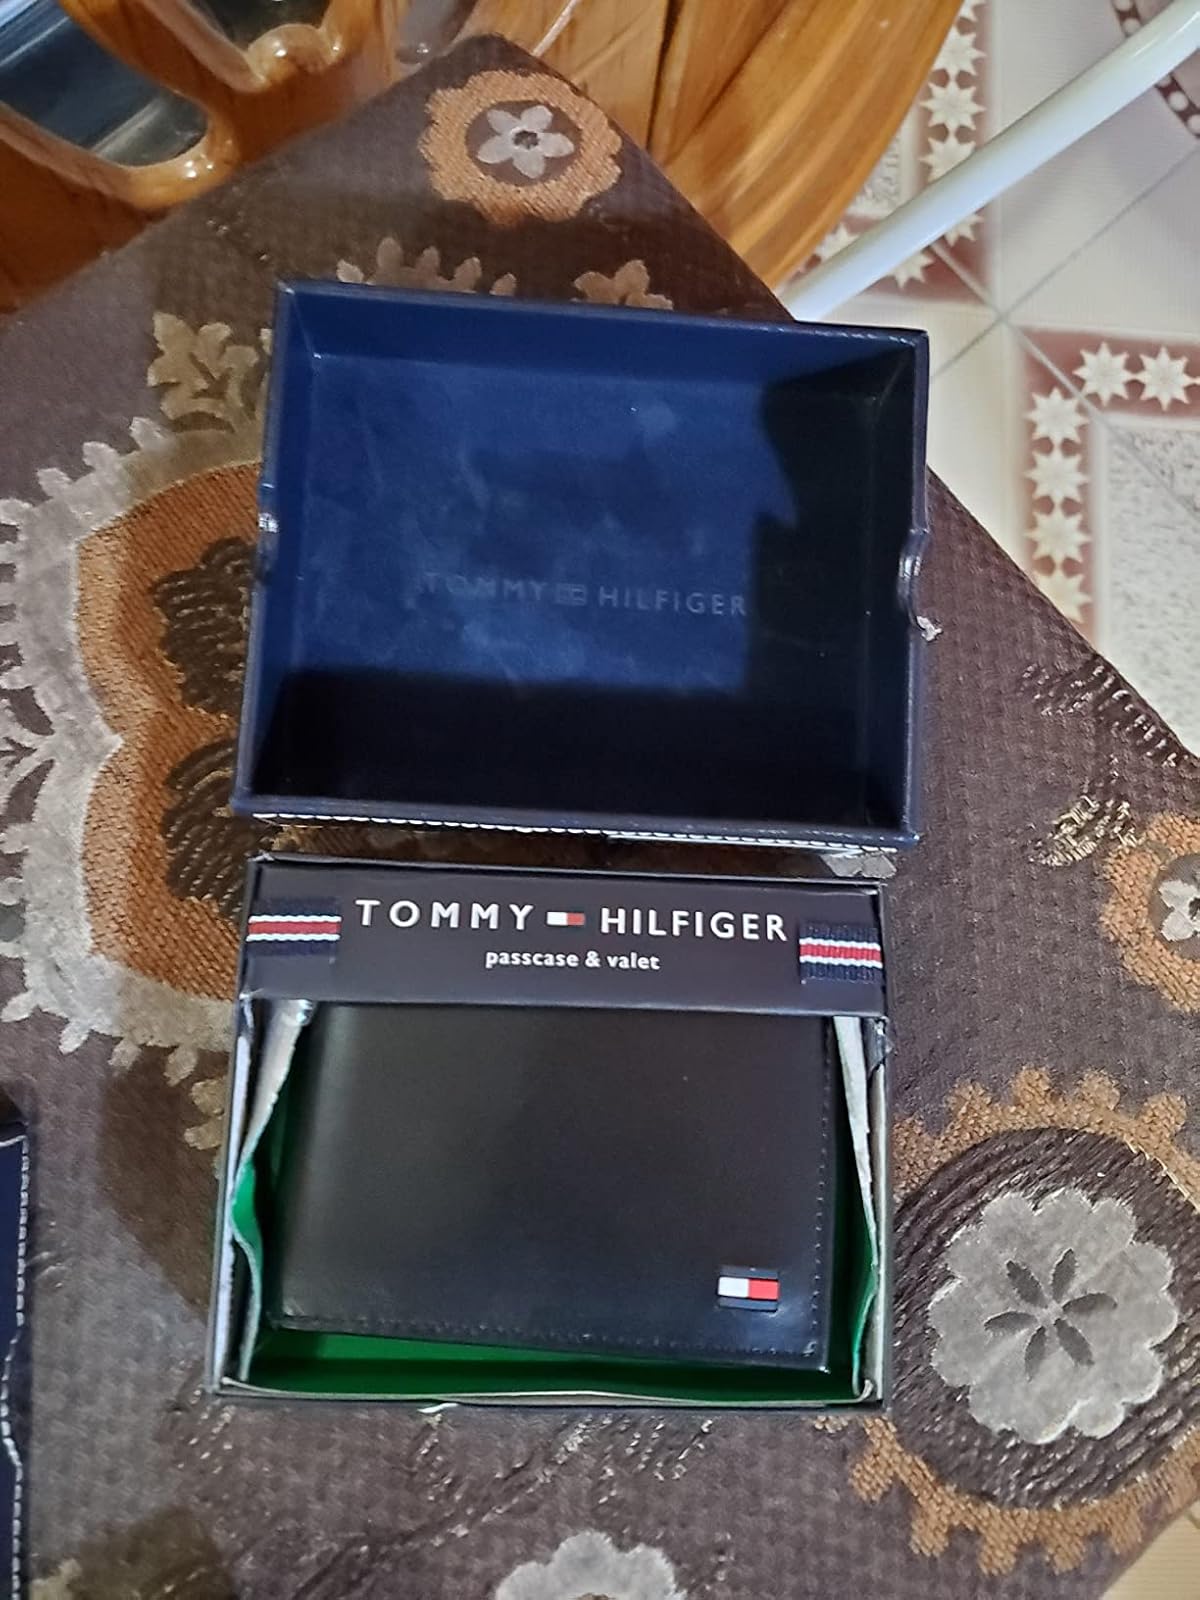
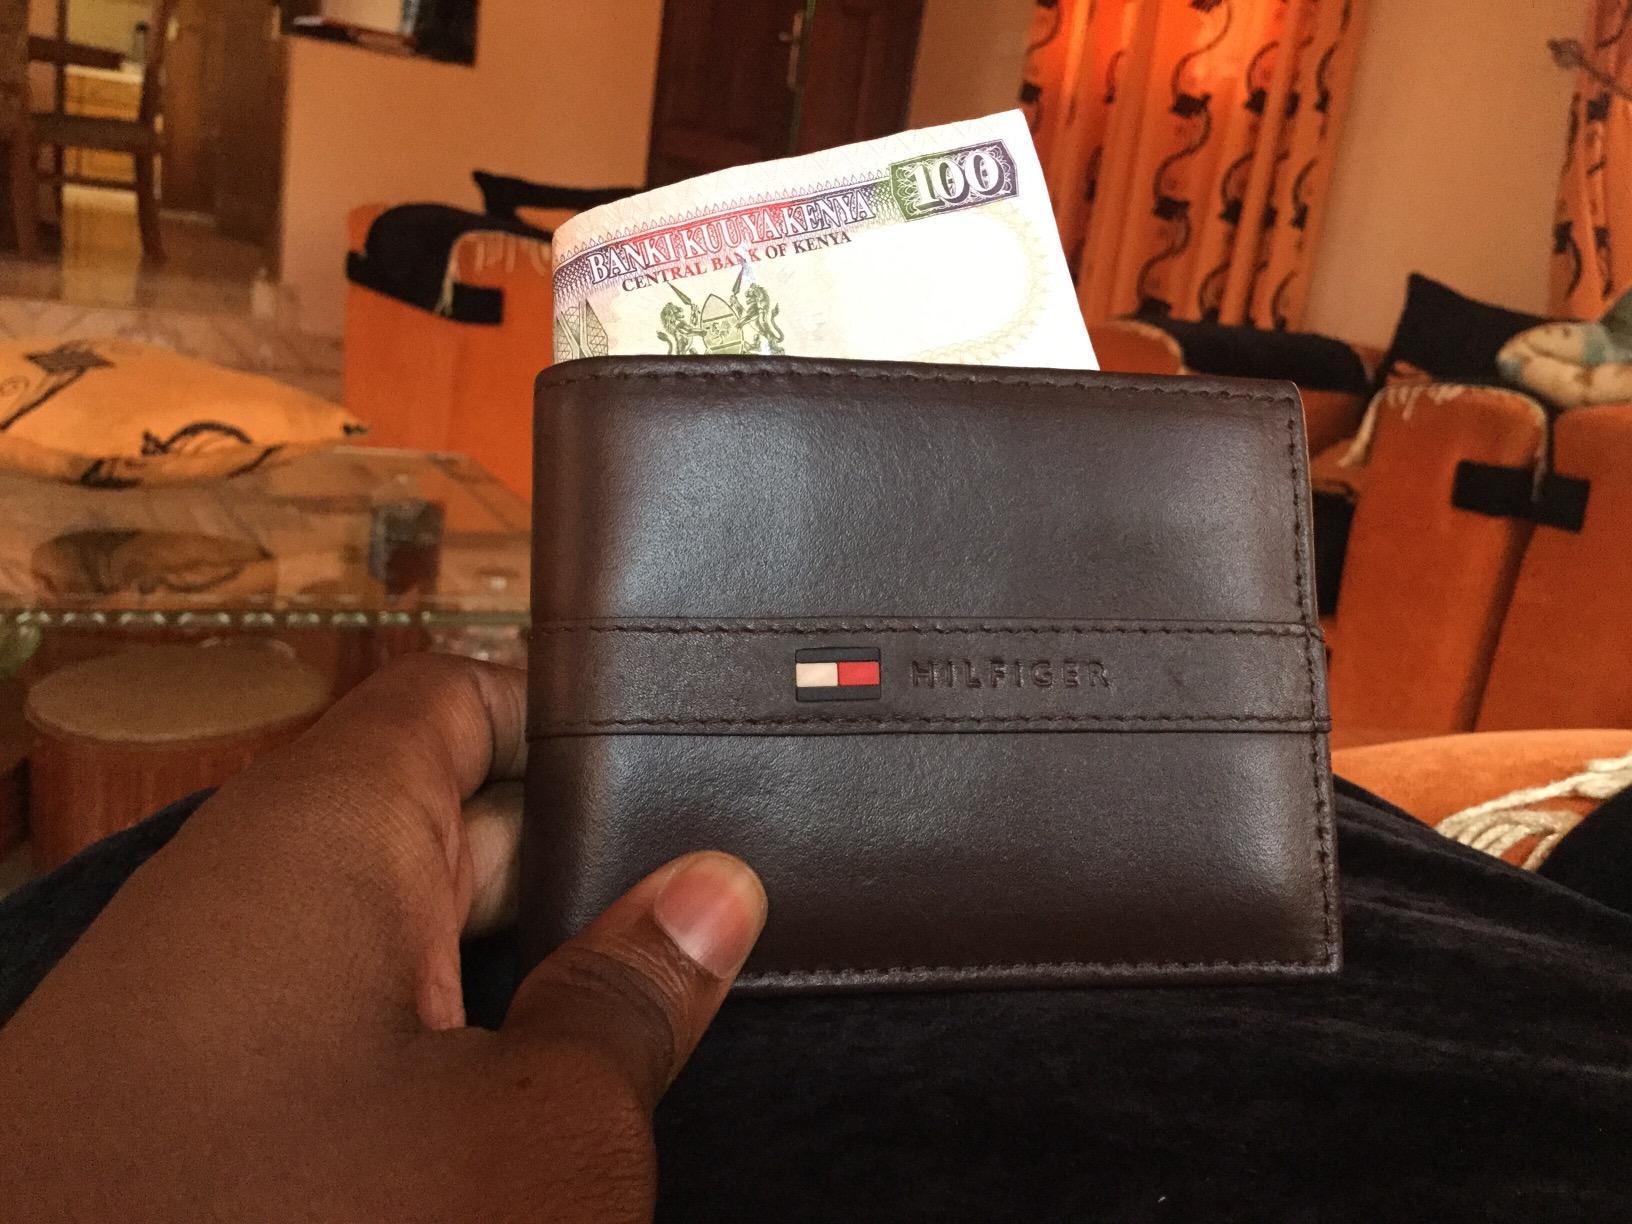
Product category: accessories_wallet
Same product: no